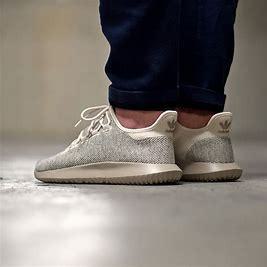
Brand: Adidas
Model: Tubular Shadow